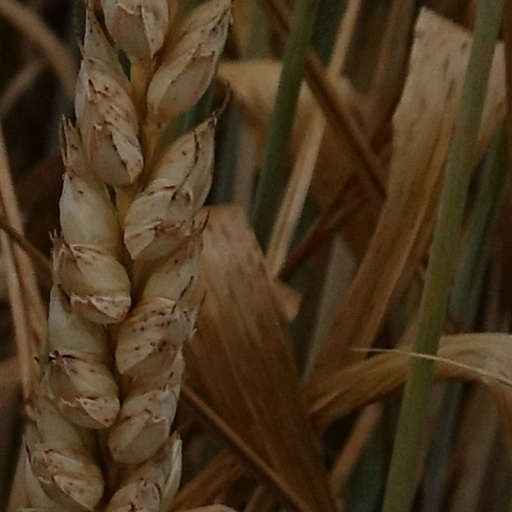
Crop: wheat